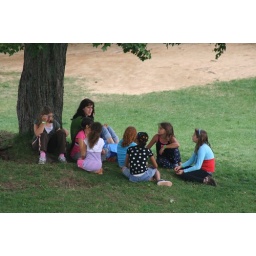
Girls sitting by tree